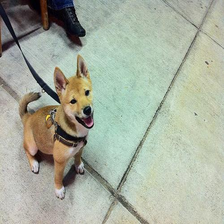
Species: dog
Breed: shiba inu